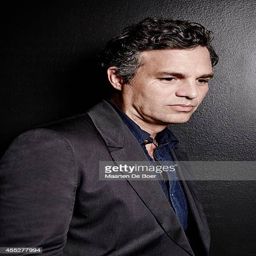
actor is photographed for a portrait session at festival